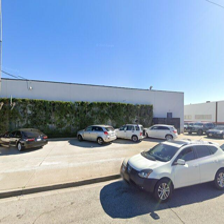
Label: streetView